Chivalry

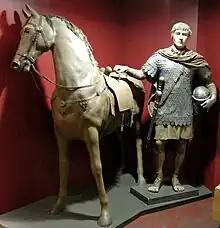
Reconstruction of a Roman cavalryman

Emerging with the knight's character and the chivalric ethos were novel elements: revised social status, innovative military tactics, and fresh literary themes. Chivalric codes encompassed regulations such as pledging loyalty to the overlord and upholding warfare rules. These rules dictated refraining from attacking a defenseless opponent and prioritizing the capture of fellow nobles for later ransom instead of immediate harm, akin to adhering to a perceived codified law. The chivalric ideals are based on those of the early medieval warrior class, and martial exercise and military virtue remain integral parts of chivalry until the end of the medieval period, as the reality on the battlefield changed with the development of Early Modern warfare, and increasingly restricted it to the tournament ground and duelling culture. The joust remained the primary example of knightly display of martial skill throughout the Renaissance (the last Elizabethan Accession Day tilt was held in 1602).